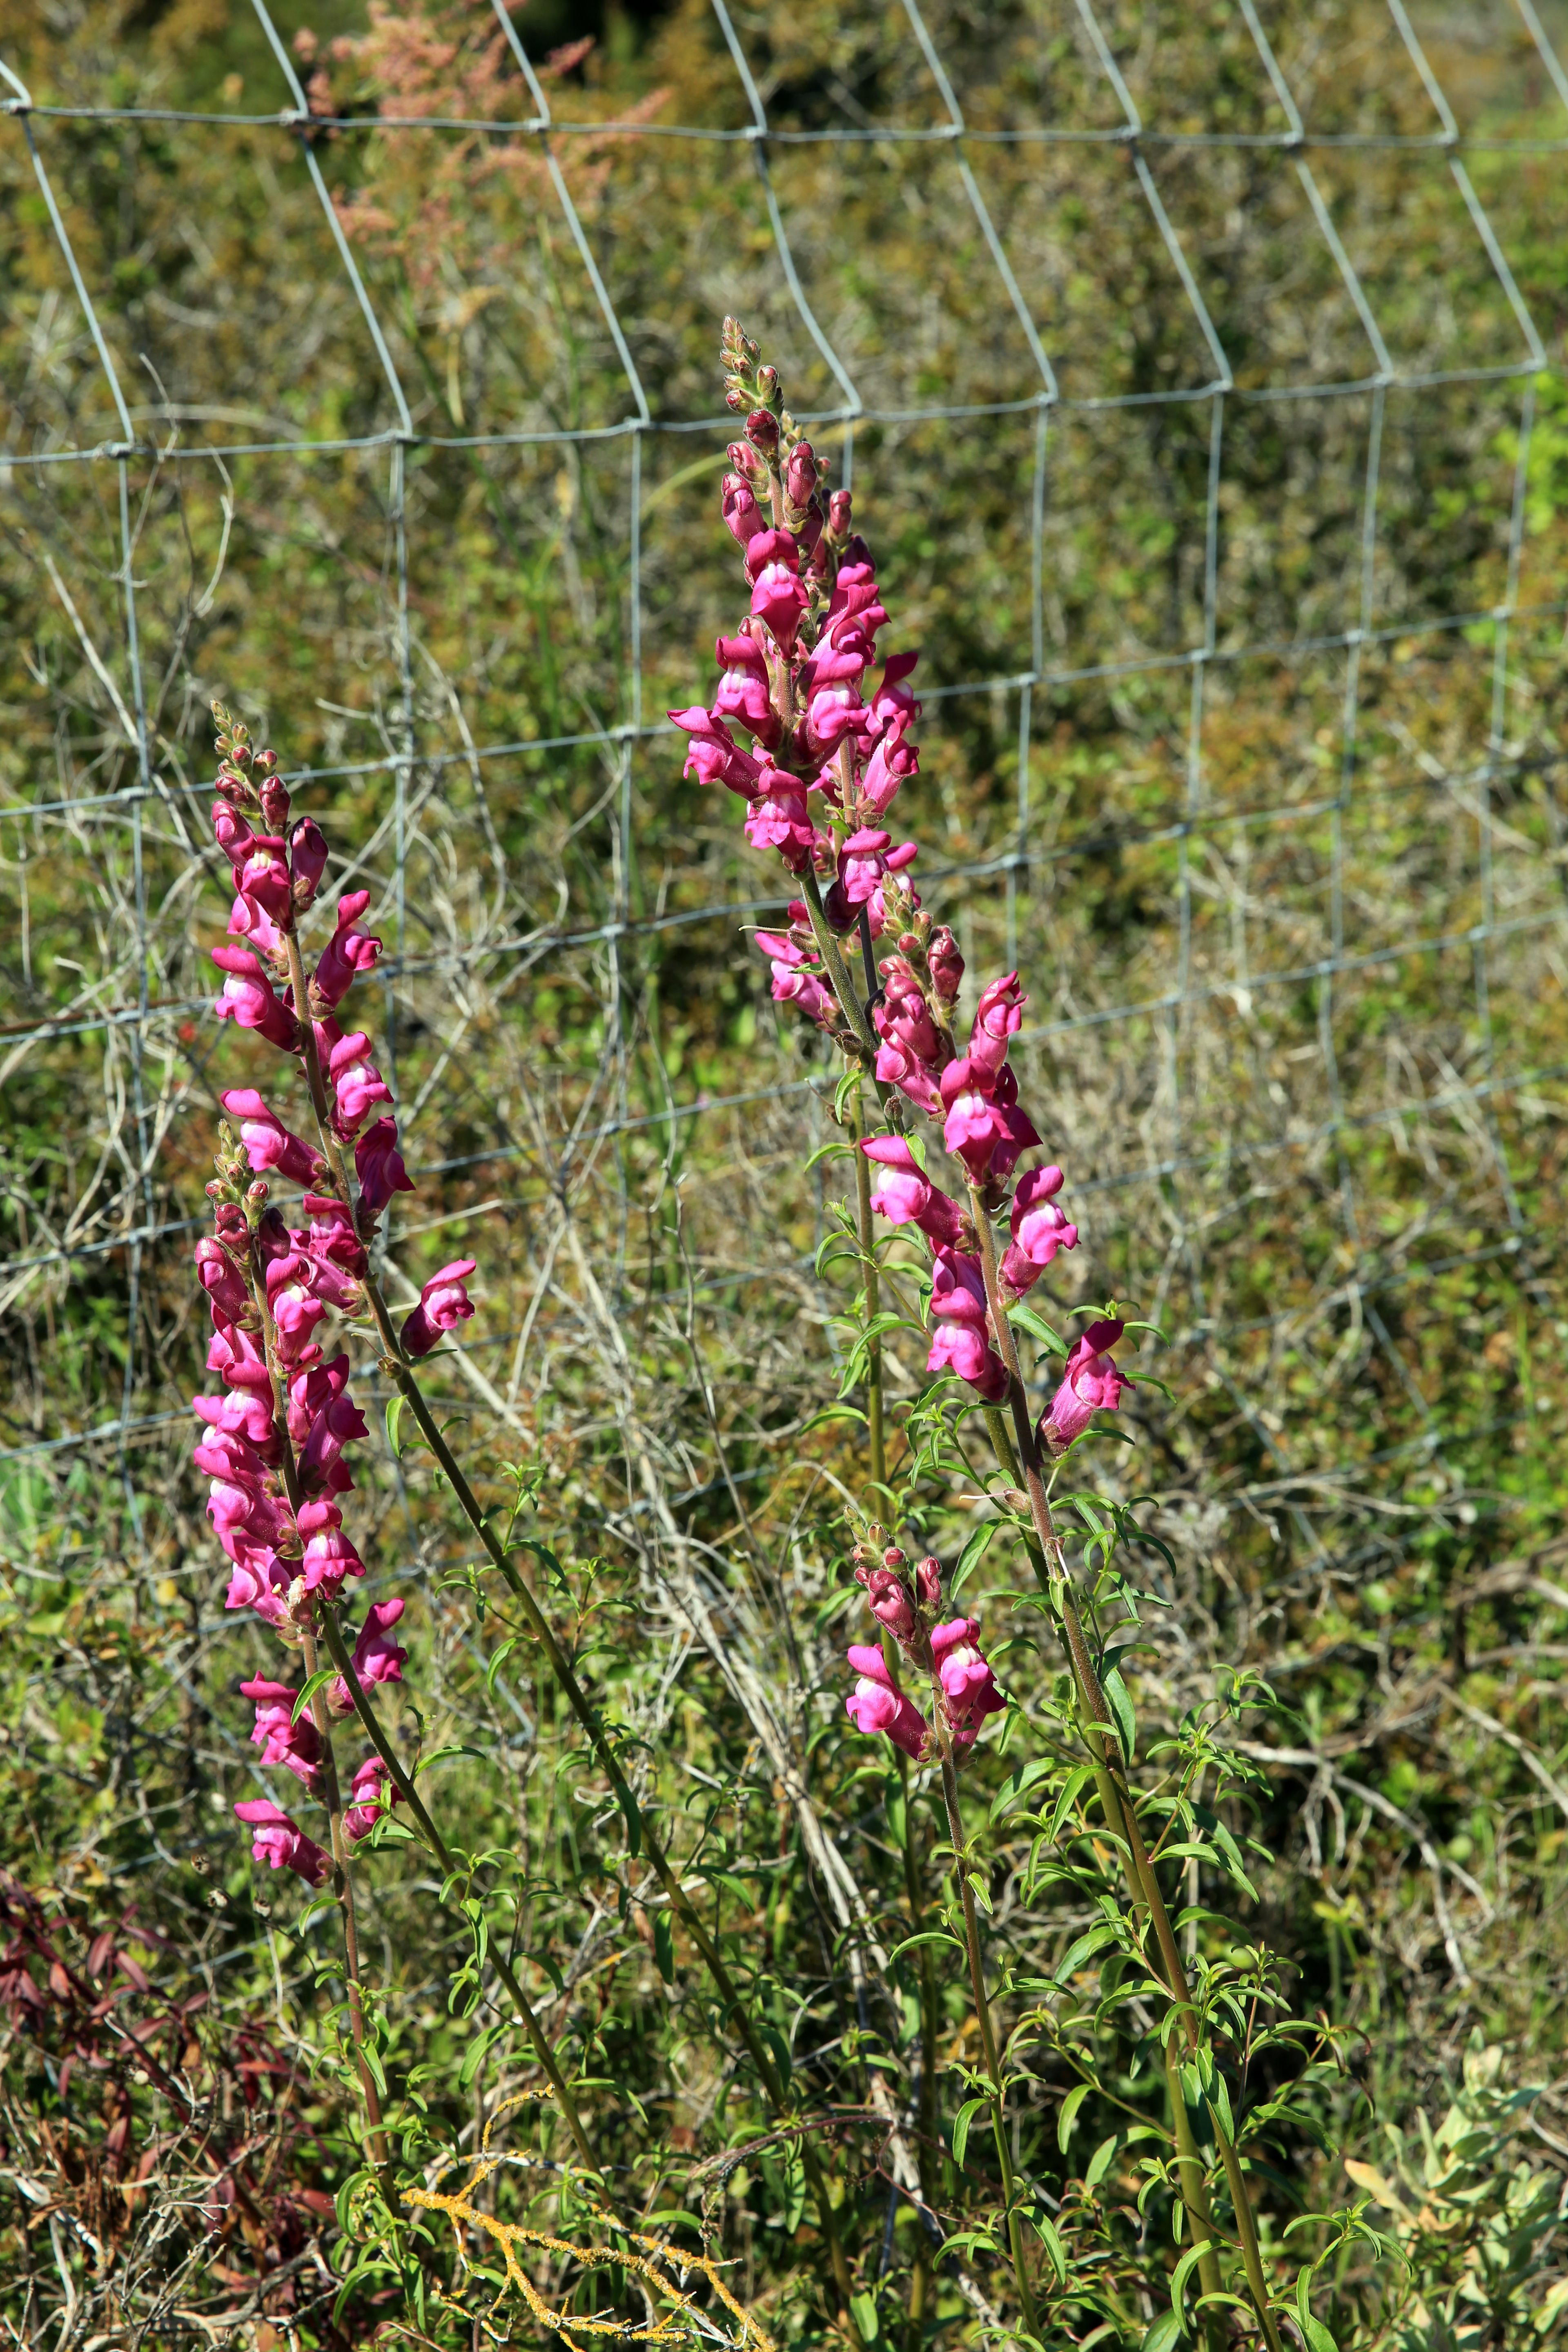
plant, meadow, prairie, flower, france, europe, herb, botany, flora, wildflower, flowers, shrub, montpellier, southfrance, languedocroussillon, hrault, botanique, calcaire, garrigues, floraison, blumen, scrophulariaceae, gueulesdeloup, mufliers, flowering plant, land plant